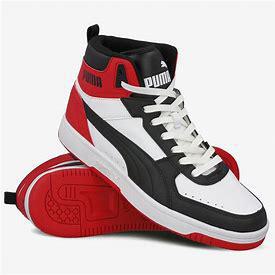
Brand: Puma
Model: Rebound Joy